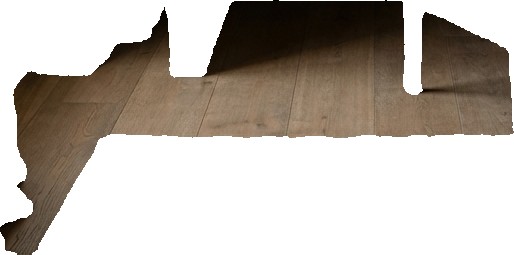
Surface category: floors